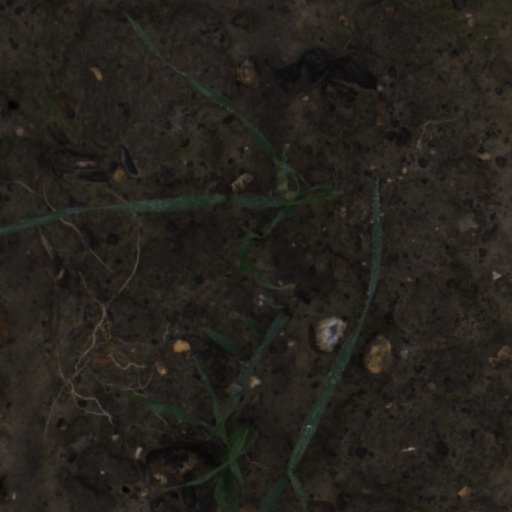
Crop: wheat